The Rosie Result

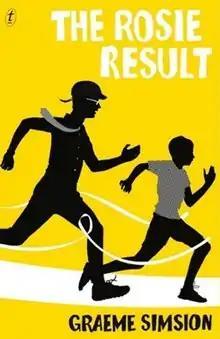
First edition

The Rosie Result is a 2019 novel by Australian novelist Graeme Simsion. The work was first published on 5 February 2019 by Text Publishing.